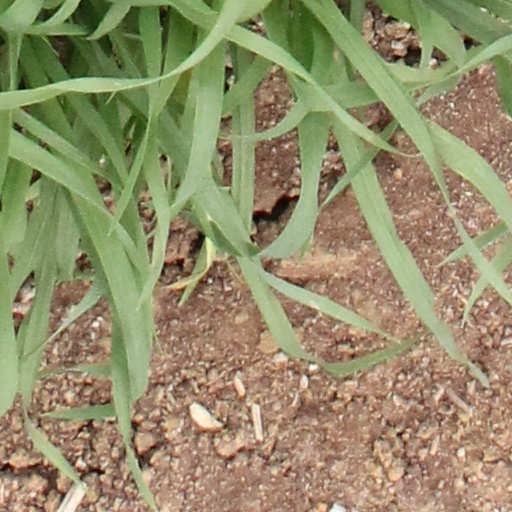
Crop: wheat